Shooting of Daniel Shaver

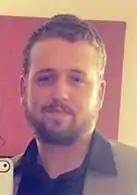
Photo of Daniel Shaver

On January 18, 2016, Daniel Leetin Shaver of Granbury, Texas, was fatally shot by police officer Philip Brailsford in the hallway of a La Quinta Inn & Suites hotel in Mesa, Arizona. Police were responding to a report that a rifle had been pointed out of the window of Shaver's hotel room.